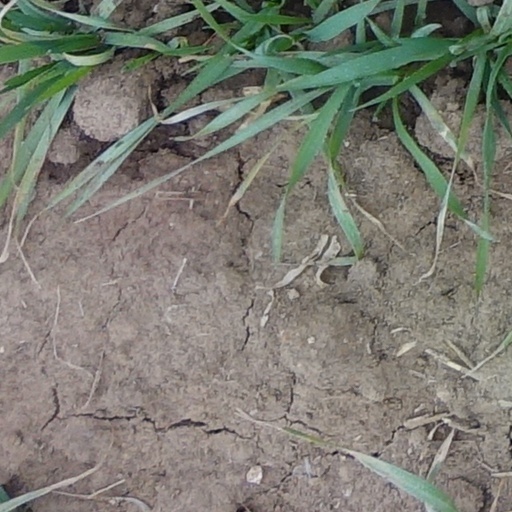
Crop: wheat